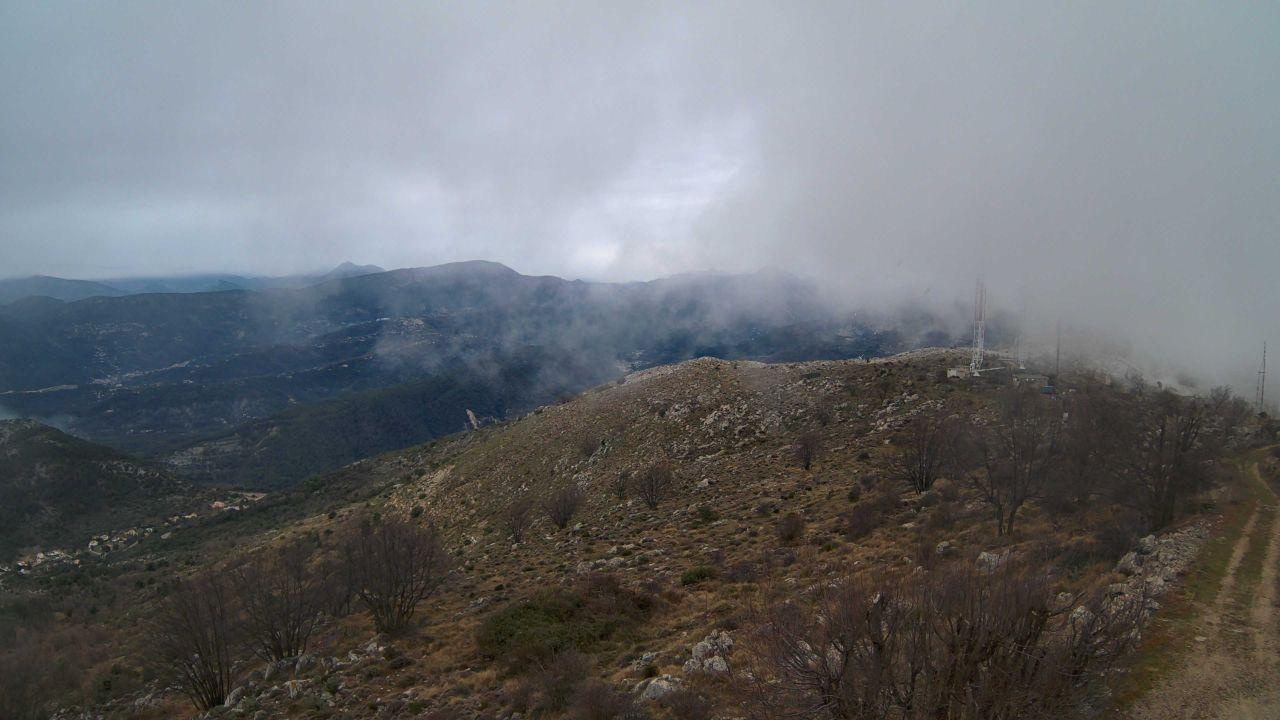
Fire: no
Smoke: yes